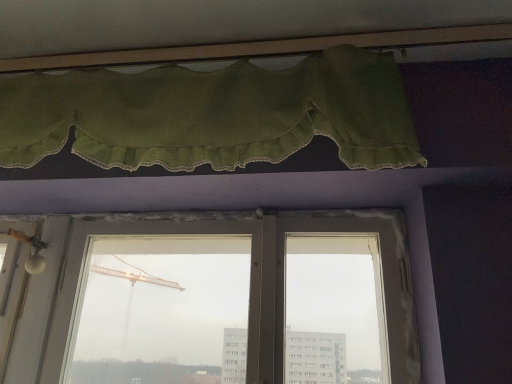
Question: Locate the green fabric curtain at upper center in the image.
Answer: [(0.416, 0.297)]